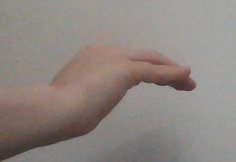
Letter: haa